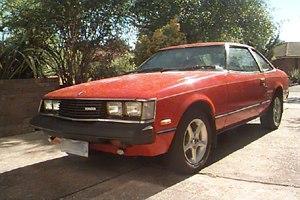
La Toyota Celica est commercialisée au Japon dans les années 1970.